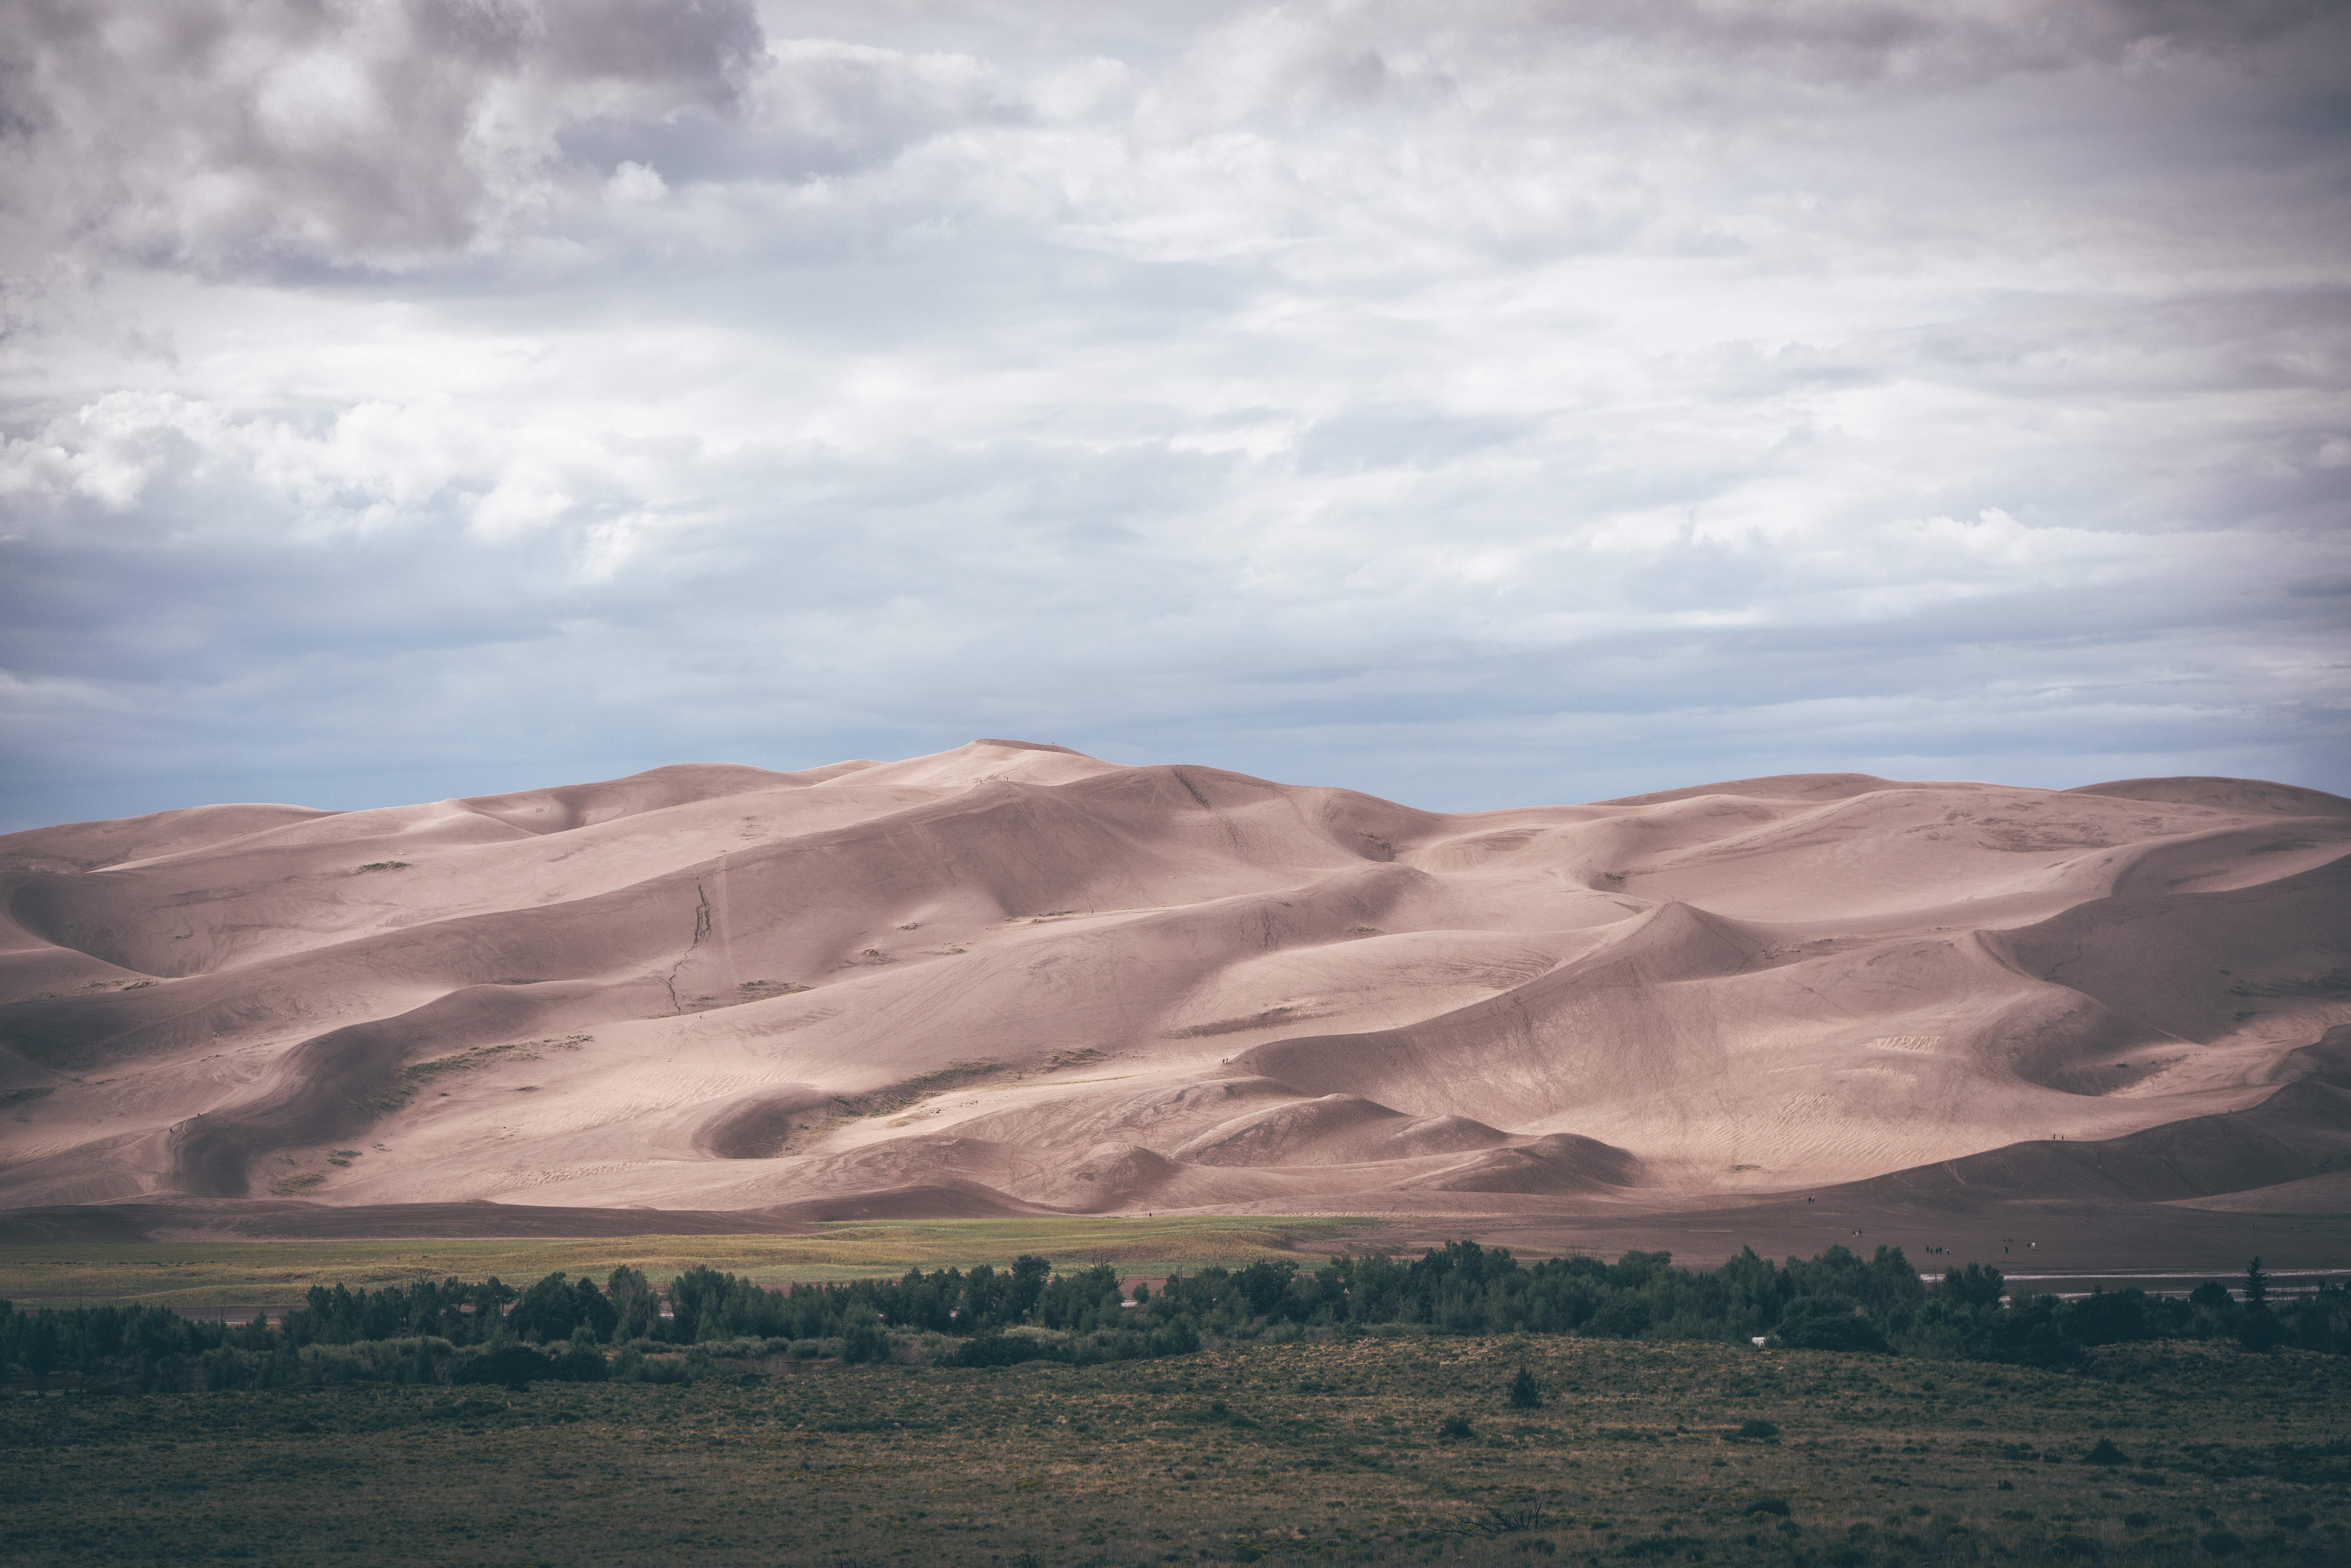
landscape, sea, tree, sand, rock, horizon, wilderness, mountain, cloud, sky, sunrise, hill, desert, lake, dawn, valley, plain, badlands, plateau, habitat, ecosystem, steppe, landform, natural environment, geographical feature, aeolian landform, mountainous landforms